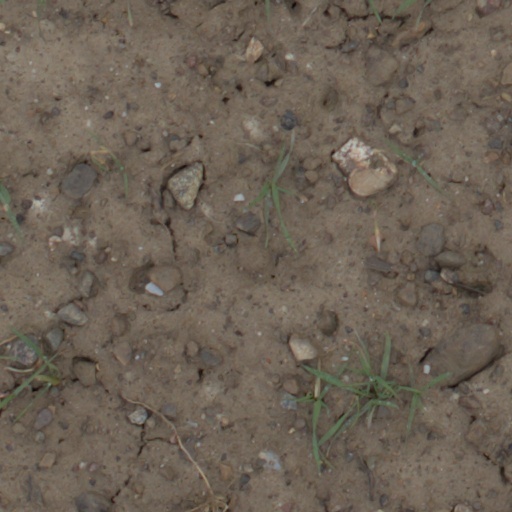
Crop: wheat